Recovered Territories

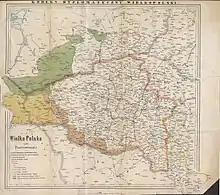
A 19th-century map of Piast-ruled Greater Poland: Lubusz Land, stretched on both sides of the Oder, marked in yellow, northwestern parts of Greater Poland annexed by Brandenburg, marked in green

The medieval Lubusz Land on both sides of the Oder River up to the Spree in the west, including Lubusz (Lebus) itself, also formed part of Mieszko's realm. In the period of fragmentation of Poland the Lubusz Land was in different periods part of the Greater Poland and Silesian provinces of Poland. Poland lost Lubusz when the Silesian duke Bolesław II Rogatka sold it to the Ascanian margraves of Brandenburg in 1249. The Bishopric of Lebus, established by Polish Duke Bolesław III Wrymouth, remained a suffragan of the Archdiocese of Gniezno until 1424, when it passed under the jurisdiction of the Archbishopric of Magdeburg. The Lubusz Land was part of the Lands of the Bohemian (Czech) Crown from 1373 to 1415.